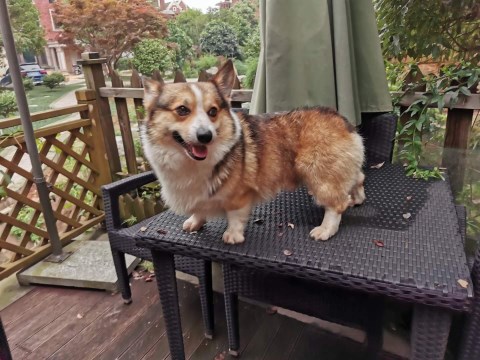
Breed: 2909-n000116-Cardigan